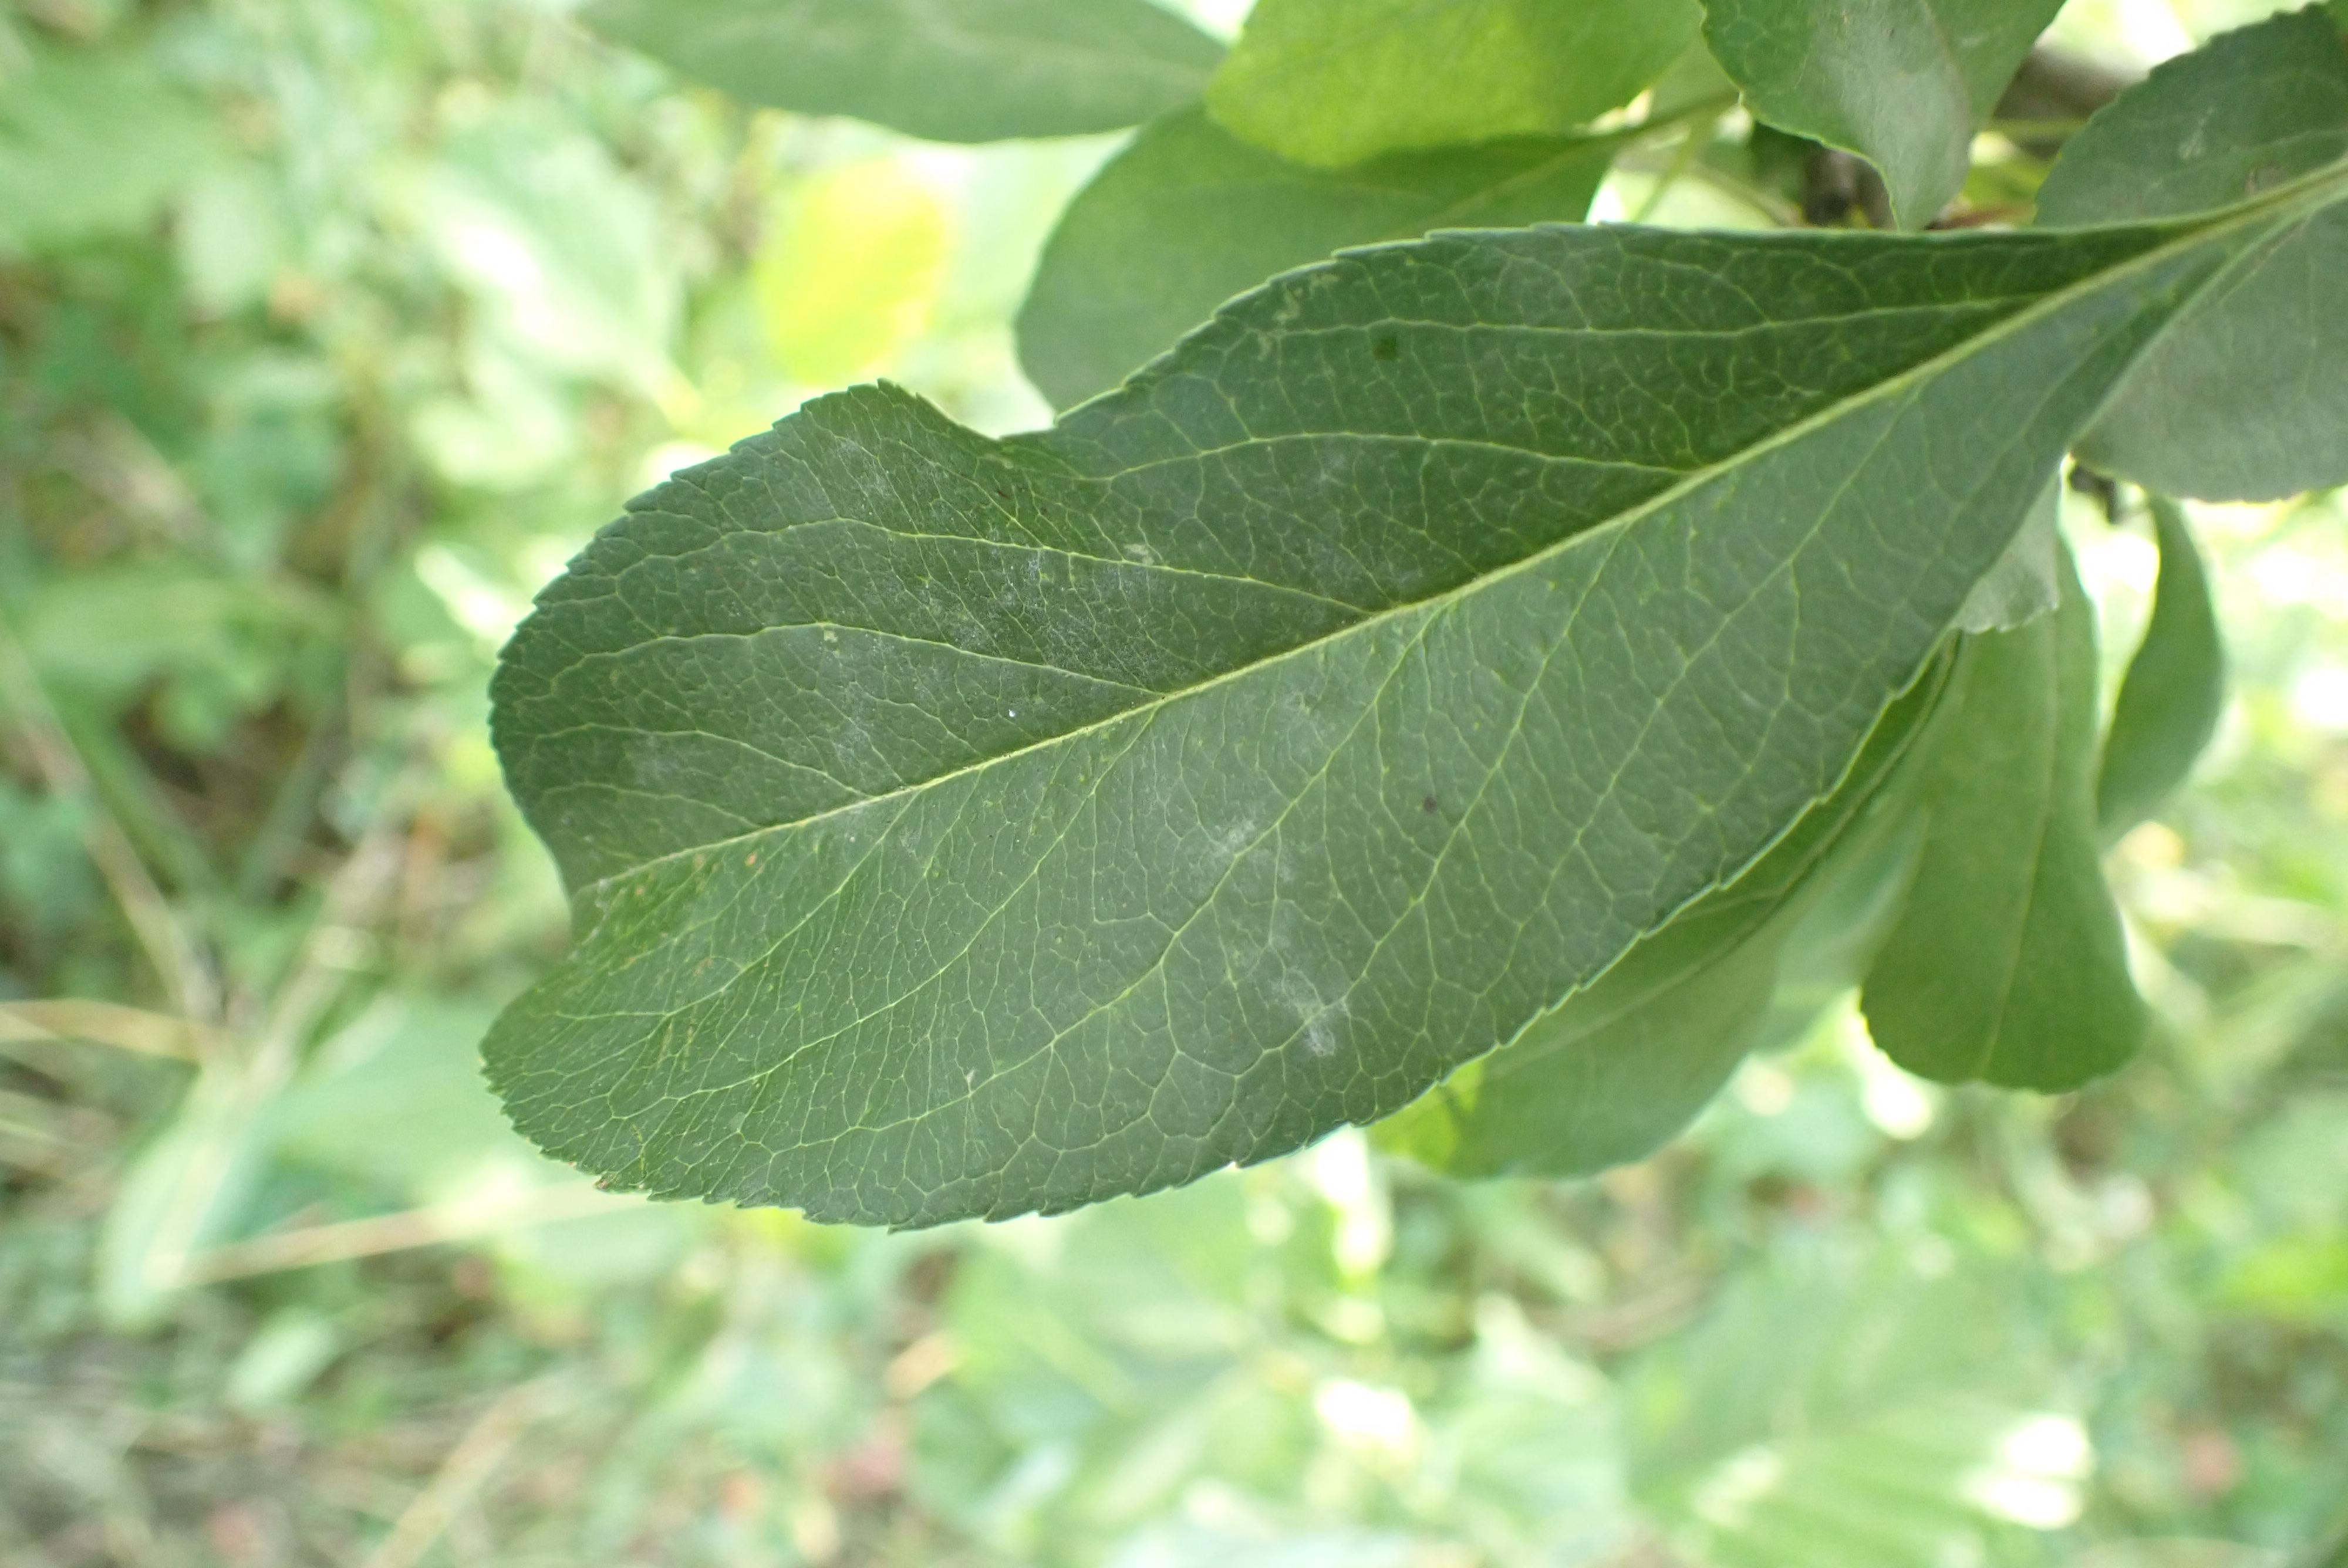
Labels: powdery_mildew